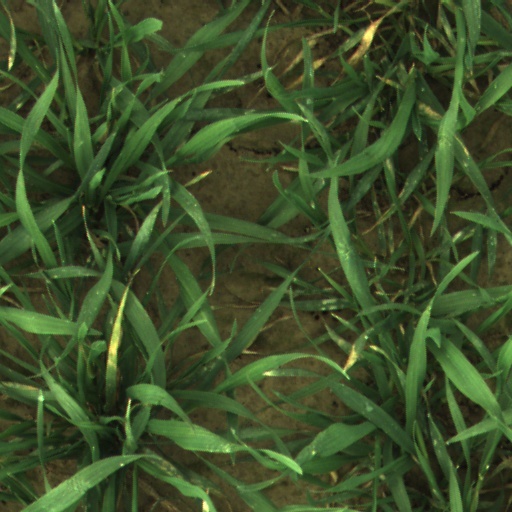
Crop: wheat